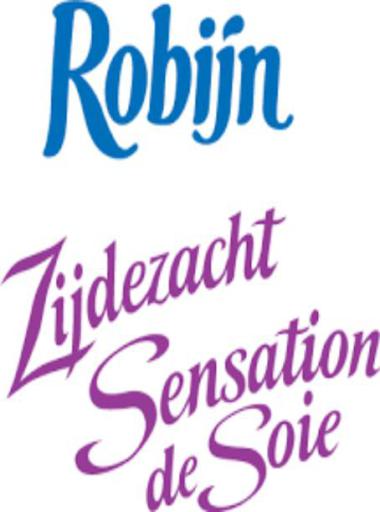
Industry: Necessities